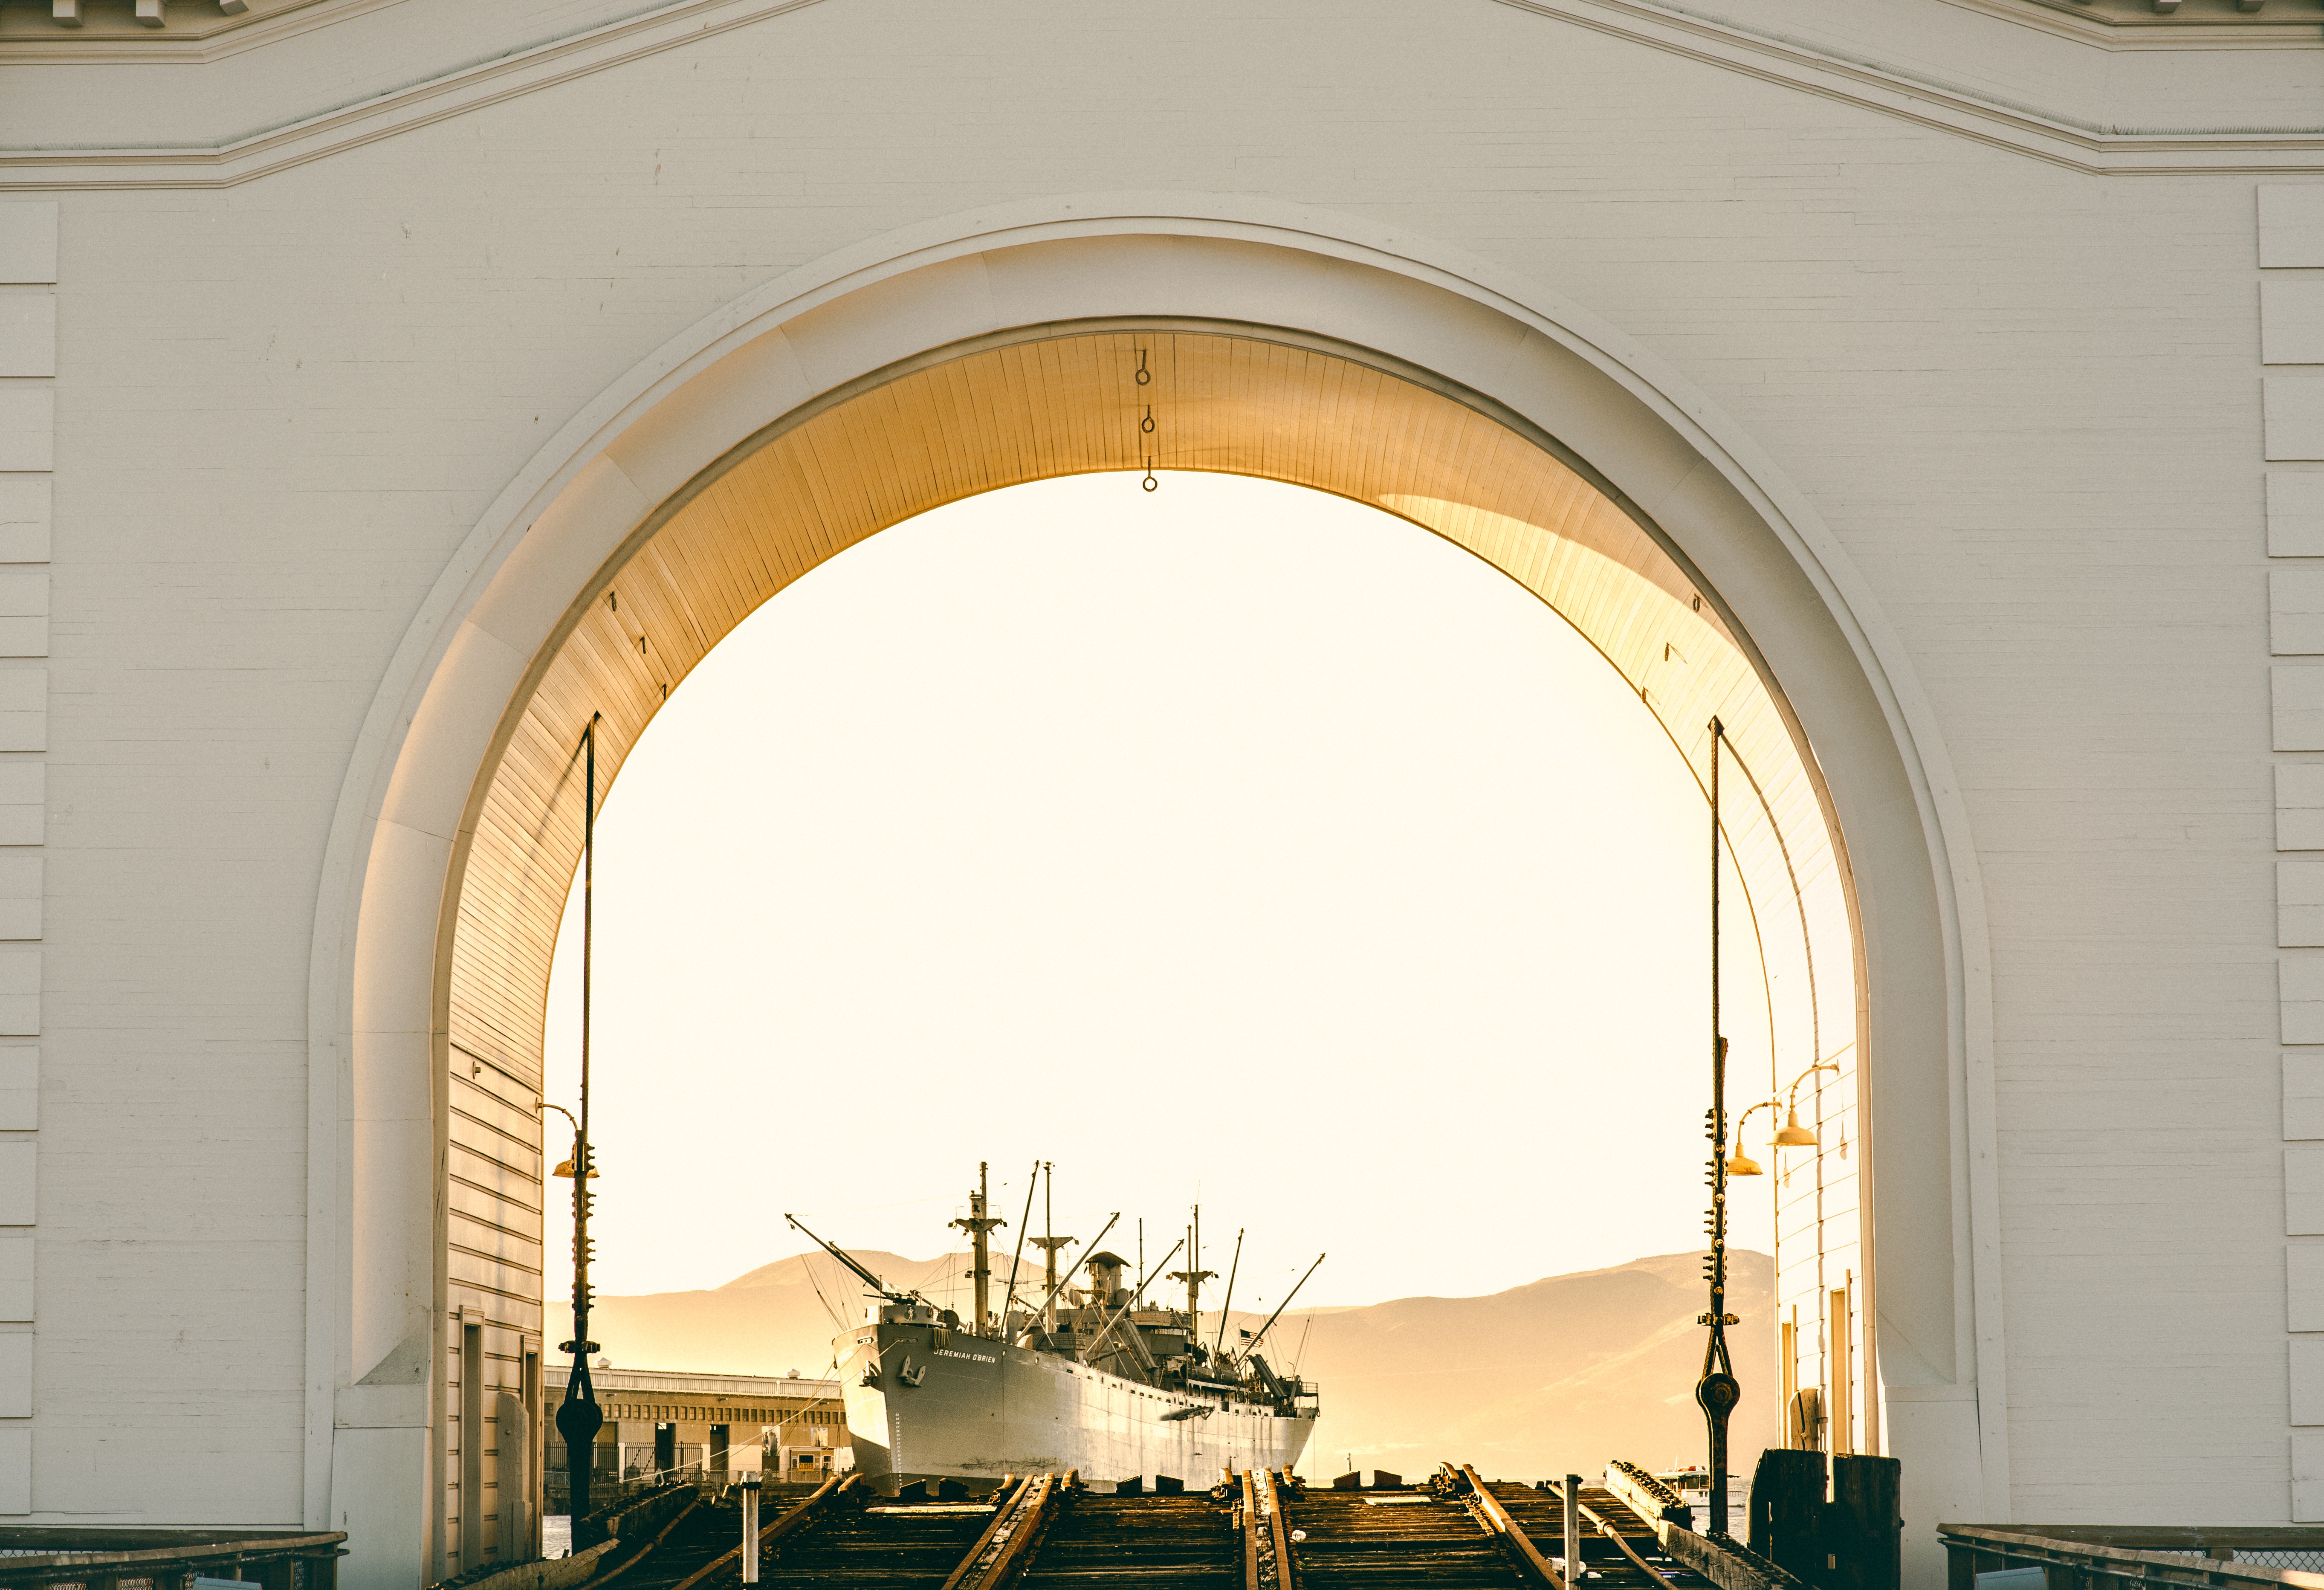
architecture, structure, boat, window, ship, arch, facade, arbour, ferry arch